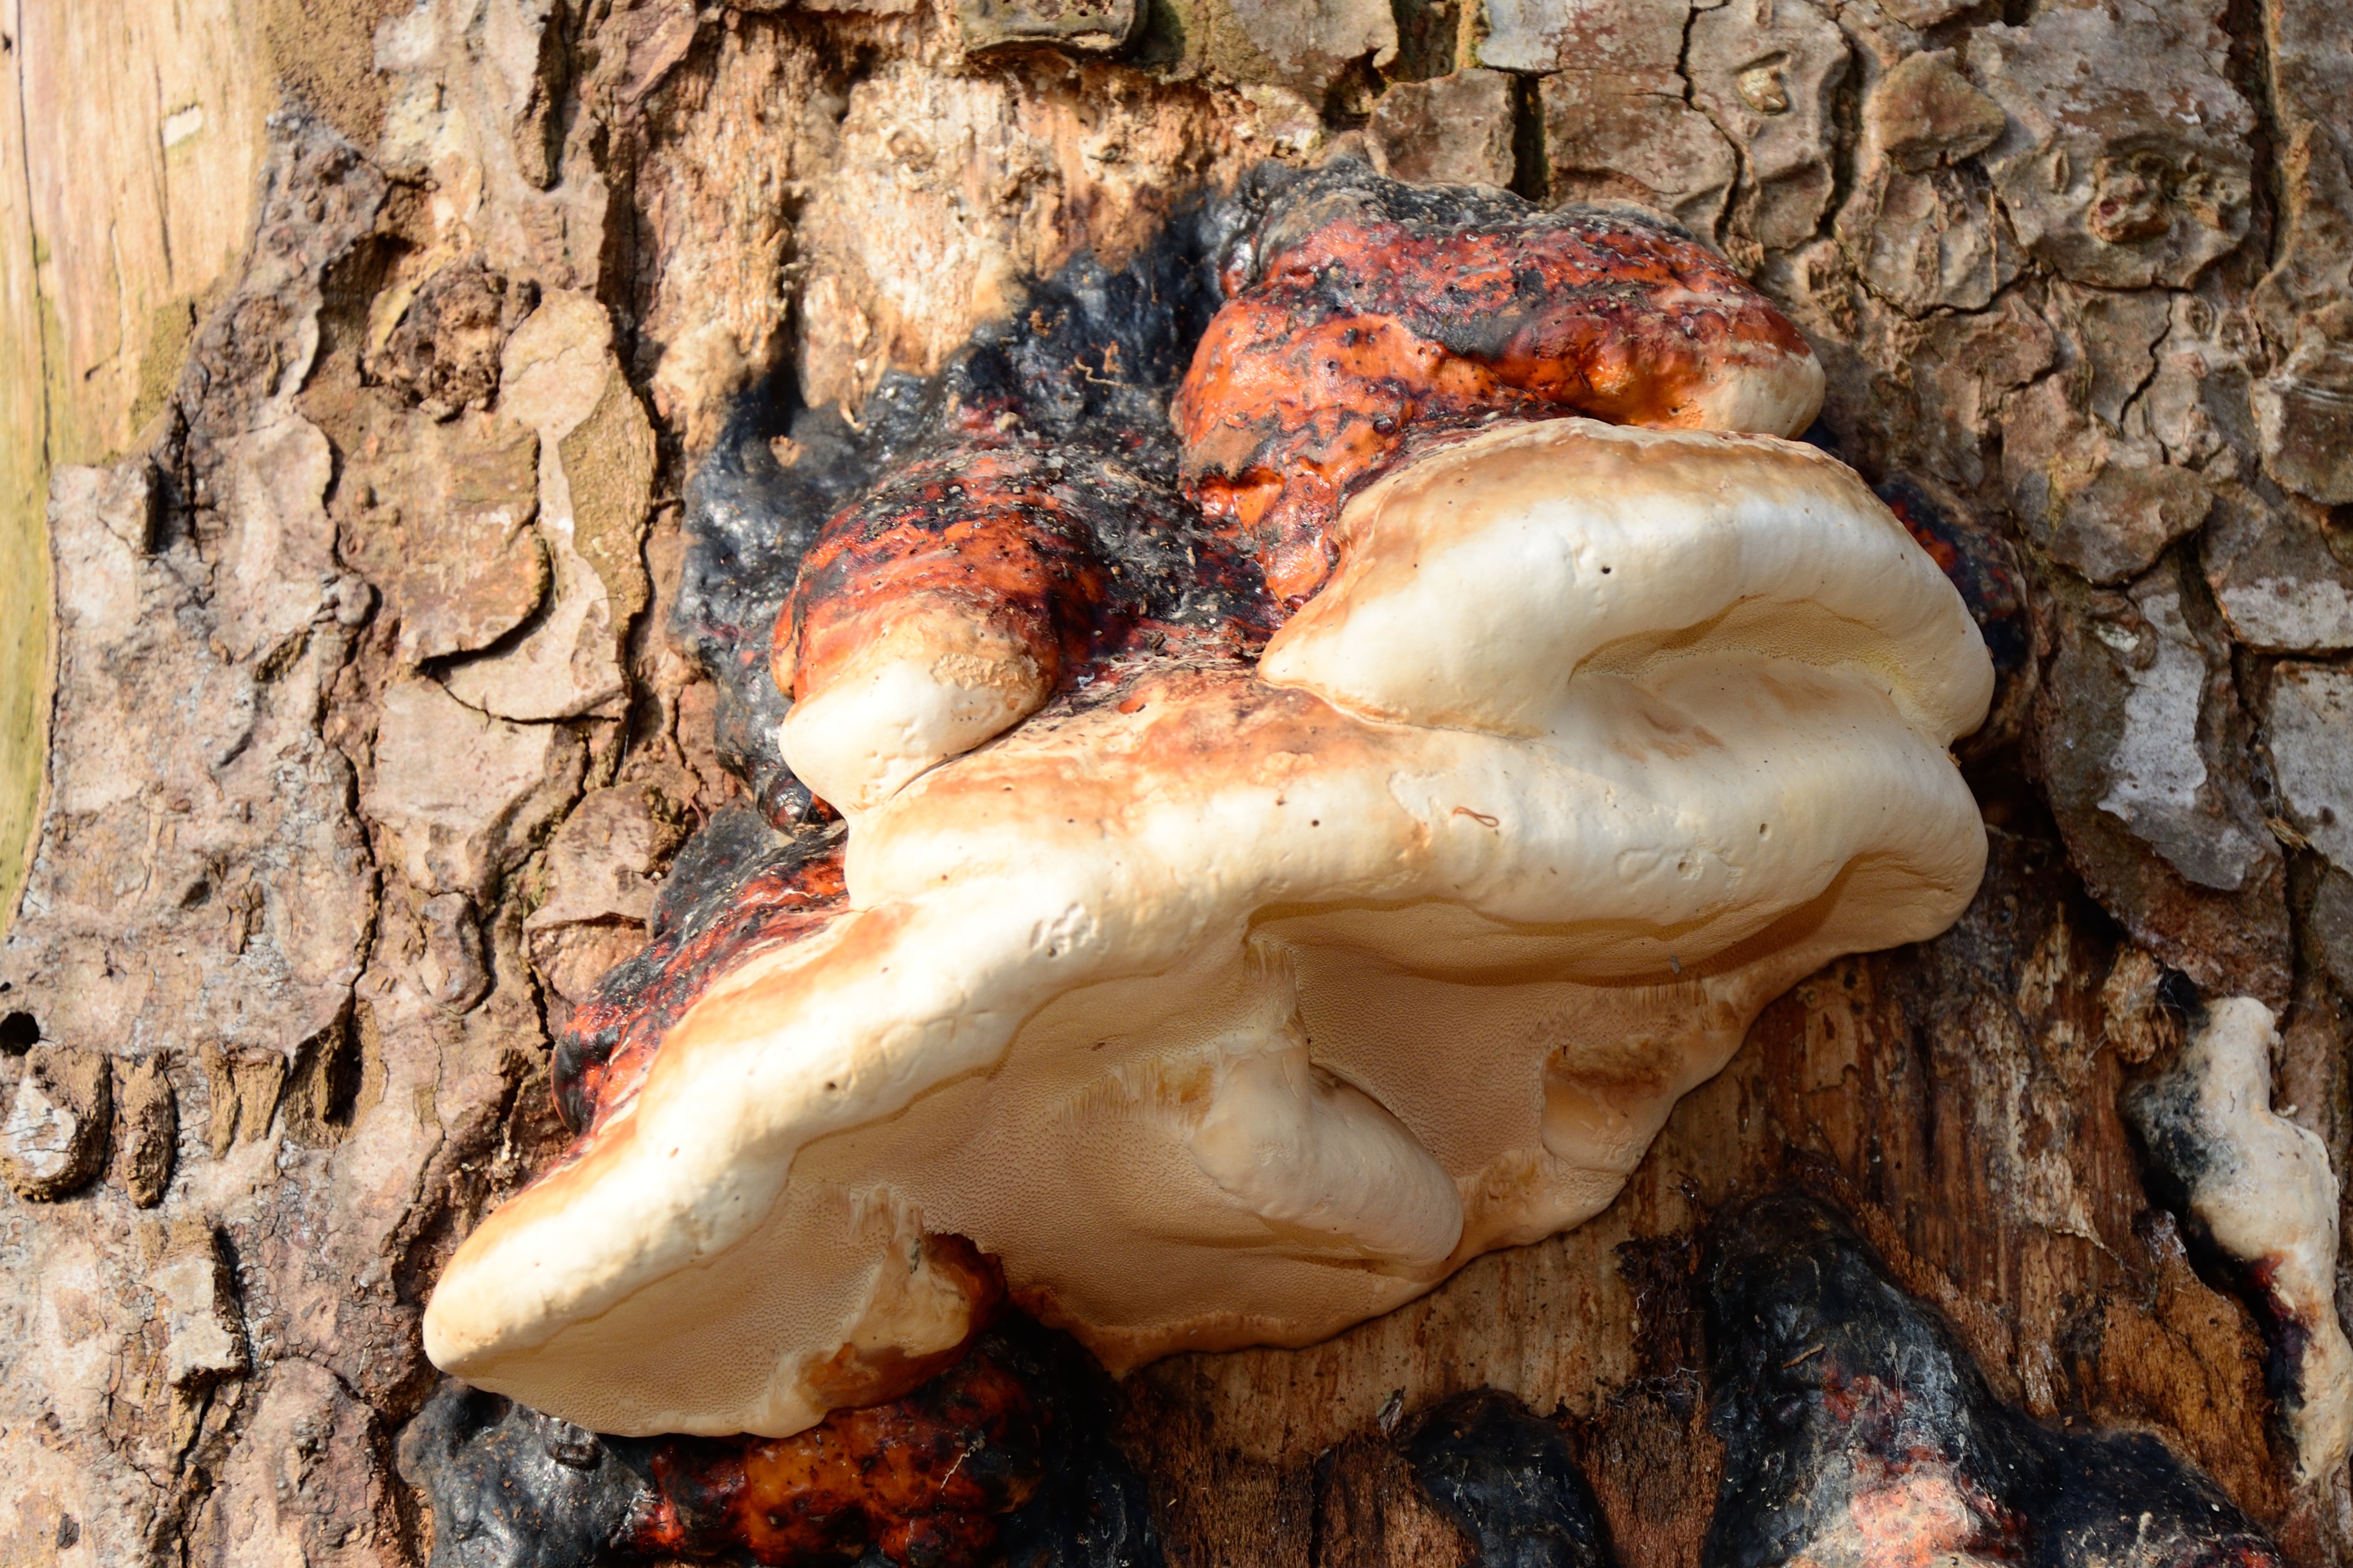
tree, nature, wood, trunk, formation, autumn, mushroom, fungus, geology, tinder, auriculariales, tree fungus, macro photography, matsutake, dead wood, oyster mushroom, edible mushroom, tinder fungus, medicinal mushroom, agaricomycetes, penny bun, auriculariaceae, lingzhi mushroom